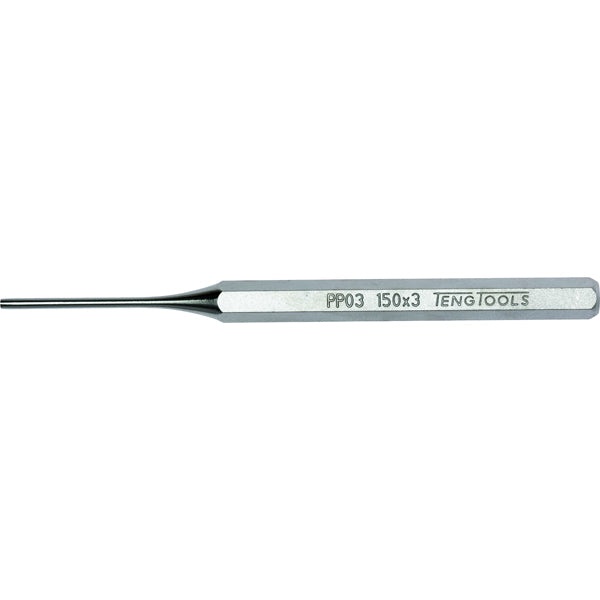
Teng Parallel Pin Punch 3mm
Brand: Teng Tools
Category: Hardware > Tools > Punches & Awls > Pin Punches